Joey Stann

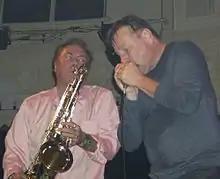
Joey Stann performing with Southside Johnny in 2007

Joey Stann is an accomplished saxophonist who has worked as a sideman and has recorded with a long list of rock and roll luminaries. Stann performs primarily on the tenor, Alto saxophone and baritone saxophone and has contributed vocals and has played and recorded the Hammond organ and piano on stage and in studios. A New York native, he is recognized for his lifelong association with Southside Johnny & The Asbury Jukes. Stann originally joined the band in 1980. He left to play with Gary U.S. Bonds from 1981 to 1985 before rejoining Southside Johnny. He currently freelances with other bands.